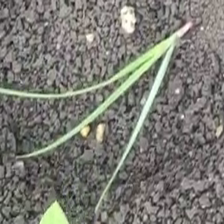
Weed species: Lavhala_(Cyperus_Rotundus)